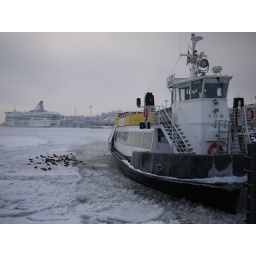
boats and ducks in the frozen sea